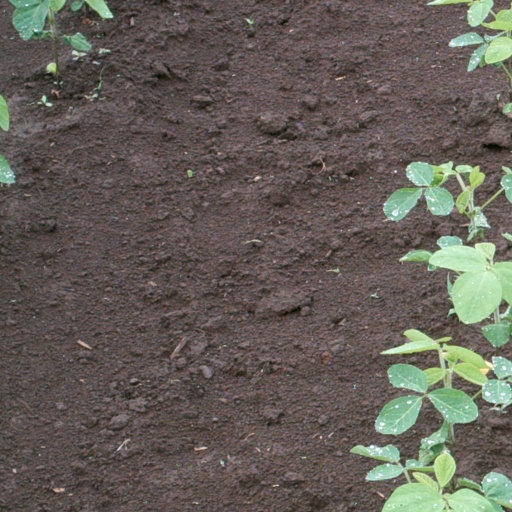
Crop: soybean